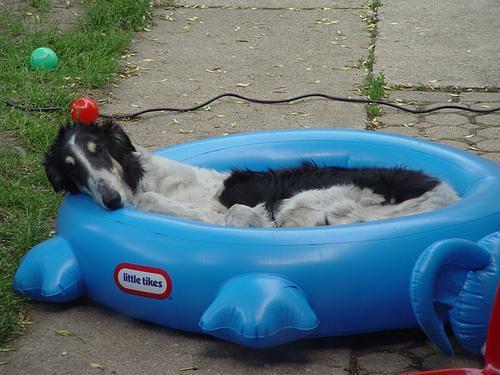
borzoi